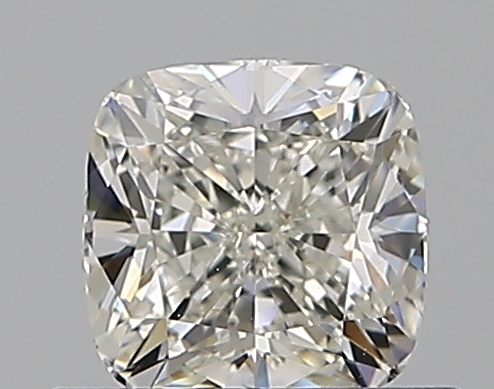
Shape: cushion
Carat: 0.7
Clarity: VVS2
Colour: J
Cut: EX
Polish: EX
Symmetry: VG
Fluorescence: M
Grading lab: GIA
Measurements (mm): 4.9 x 4.9 x 3.41